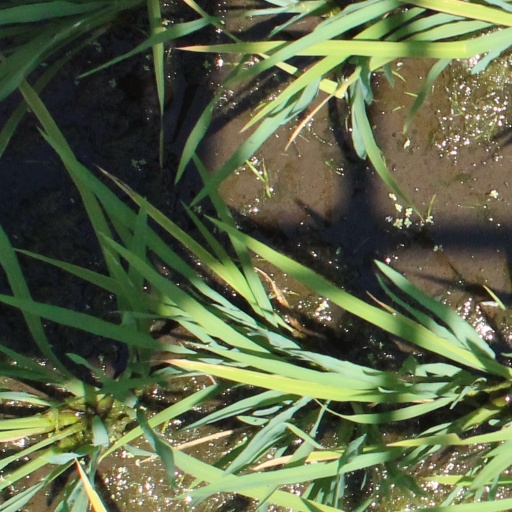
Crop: rice